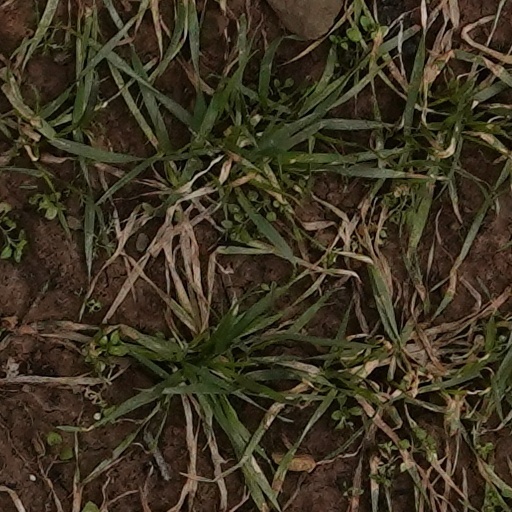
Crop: wheat